Charles Nodier

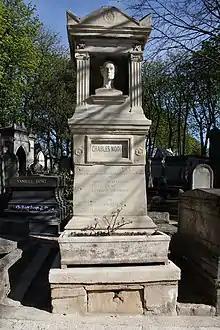
Nodier's grave at Père Lachaise cemetery, (49th division)

There are streets in France named after Charles Nodier, located in Montmartre Paris, Pantin, Reims and Besançon.